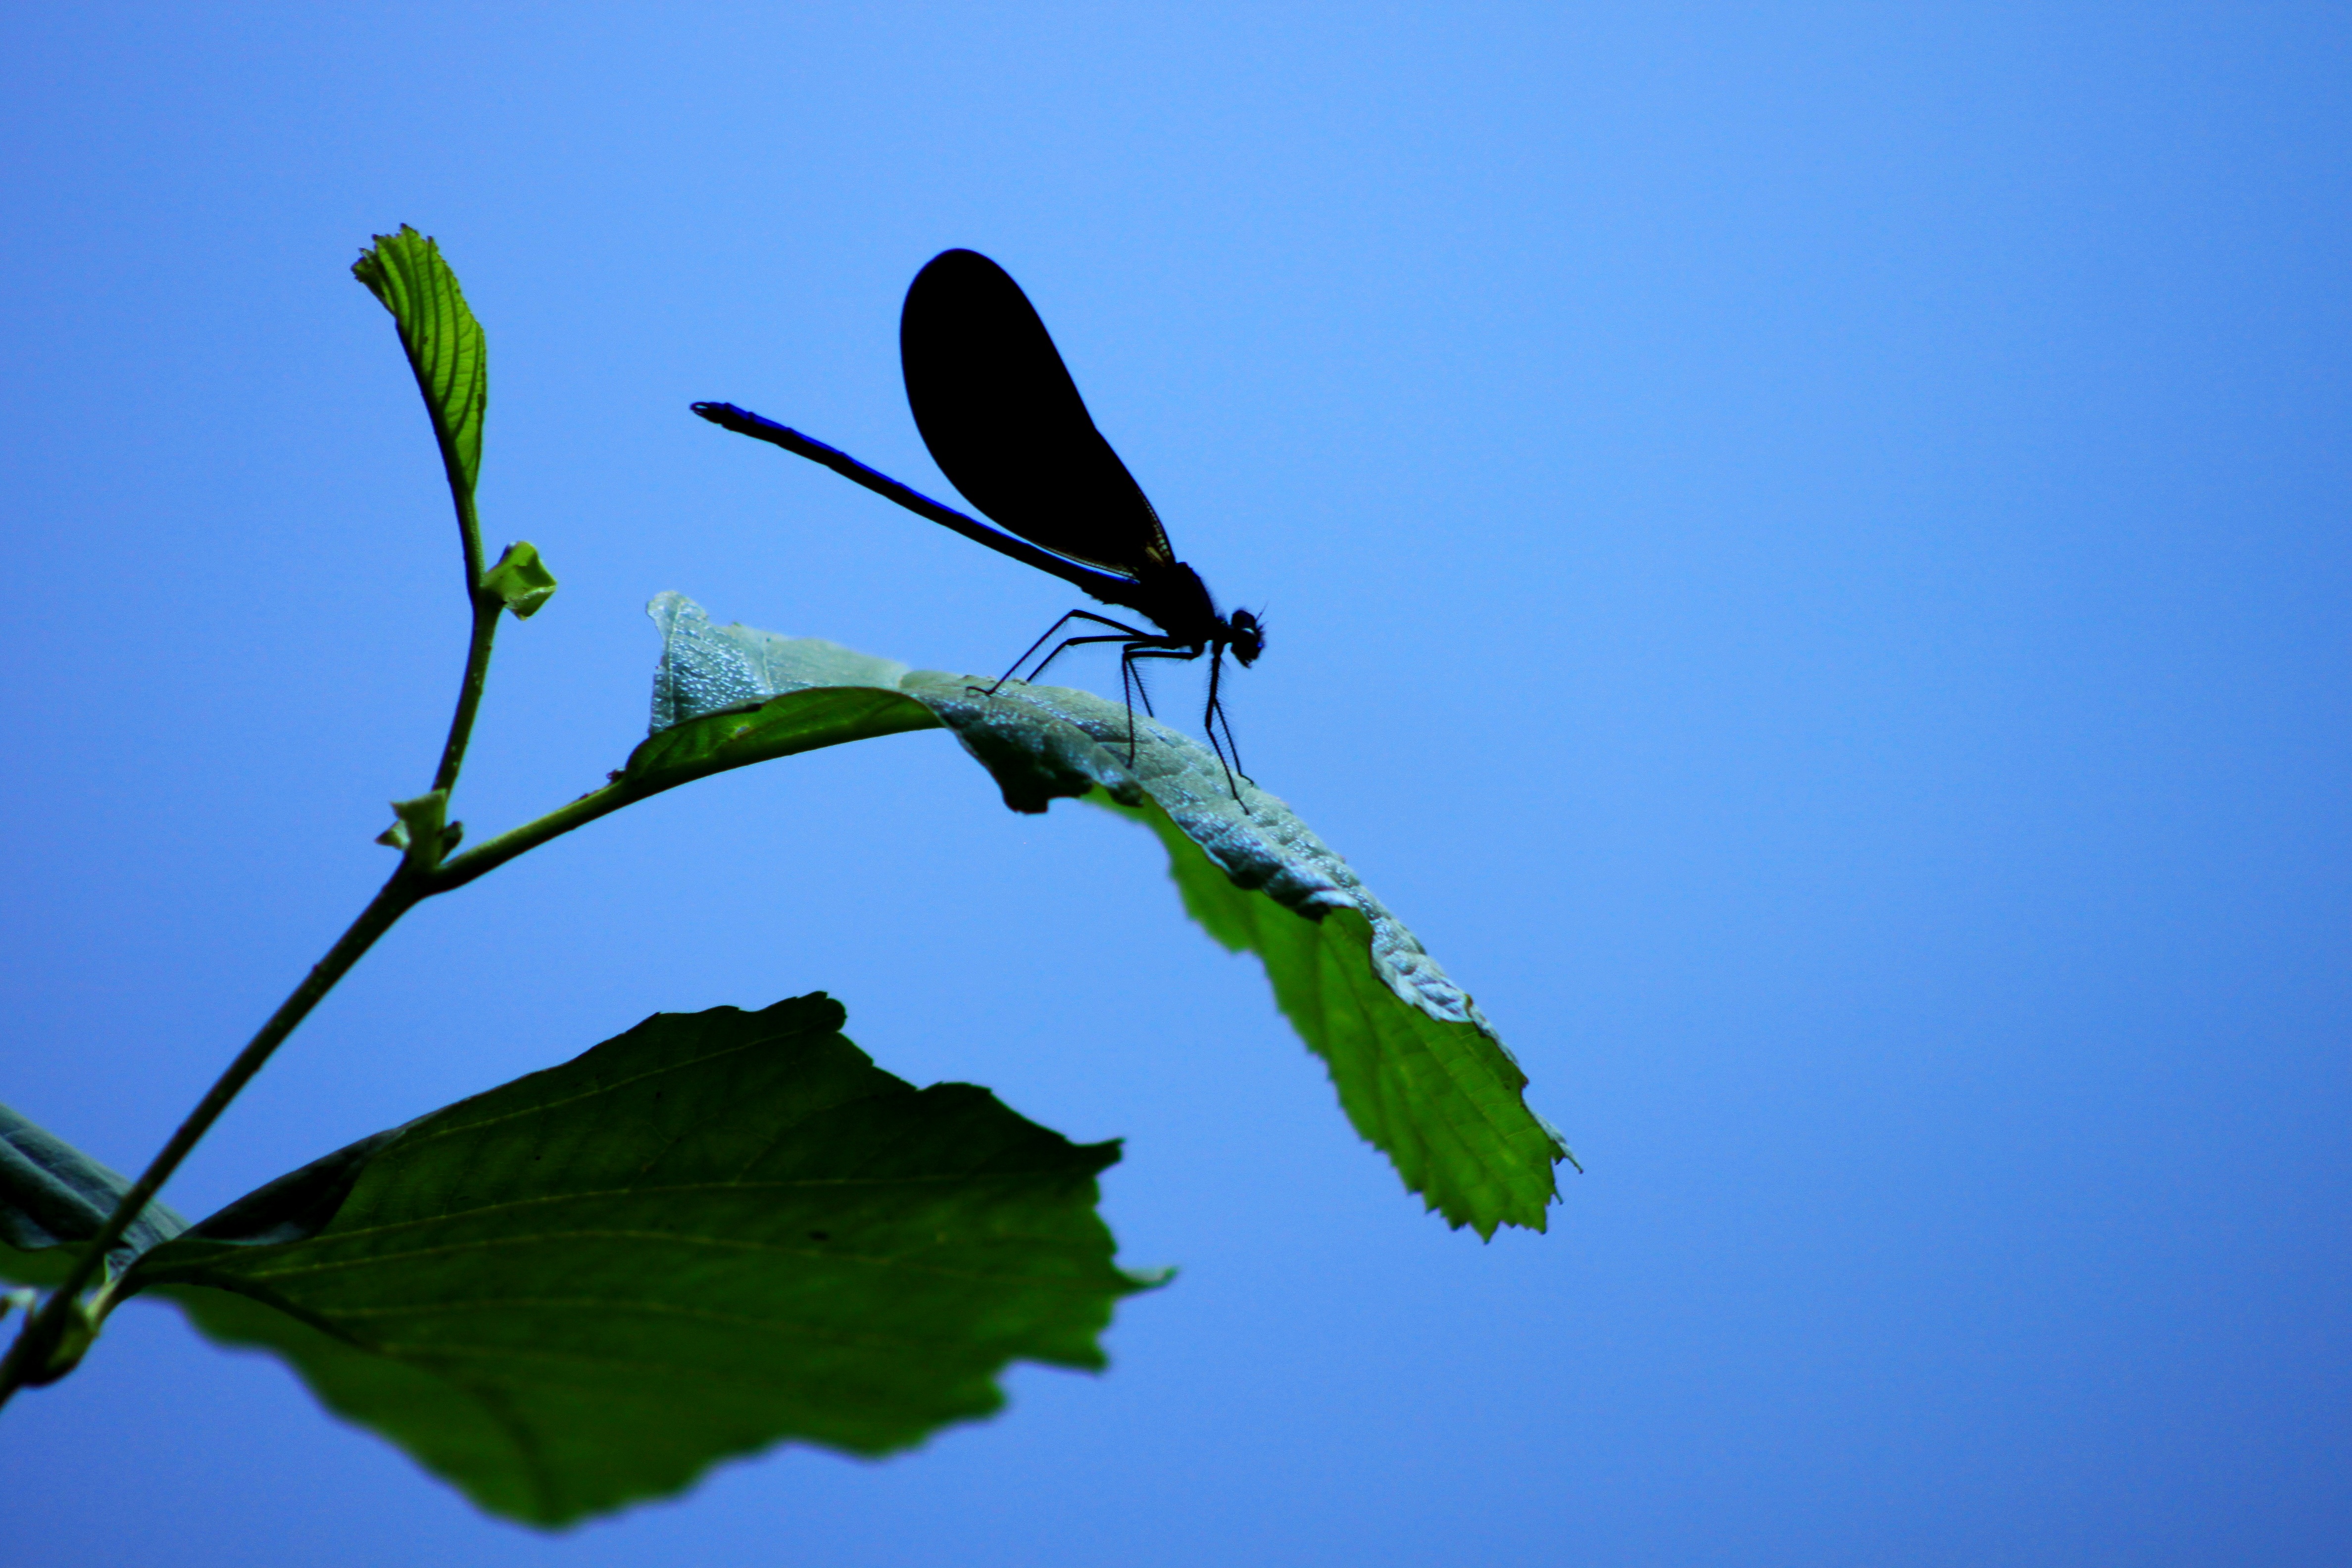
tree, nature, branch, wing, plant, sky, sunlight, leaf, flower, green, insect, macro, blue, butterfly, fauna, invertebrate, propeller, macro photography